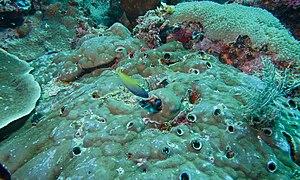
Meiacanthus atrodorsalis est une espèce de poisson d'eau de mer de la famille des Blenniidae qui se rencontre dans les récifs de l'ouest du Pacifique.